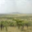
Label: plain